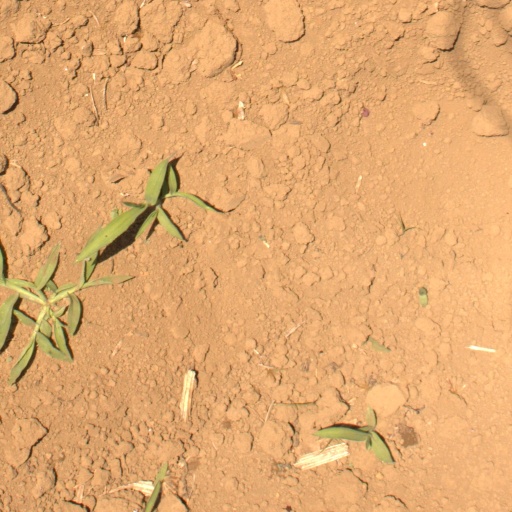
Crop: Jerusalem artichoke